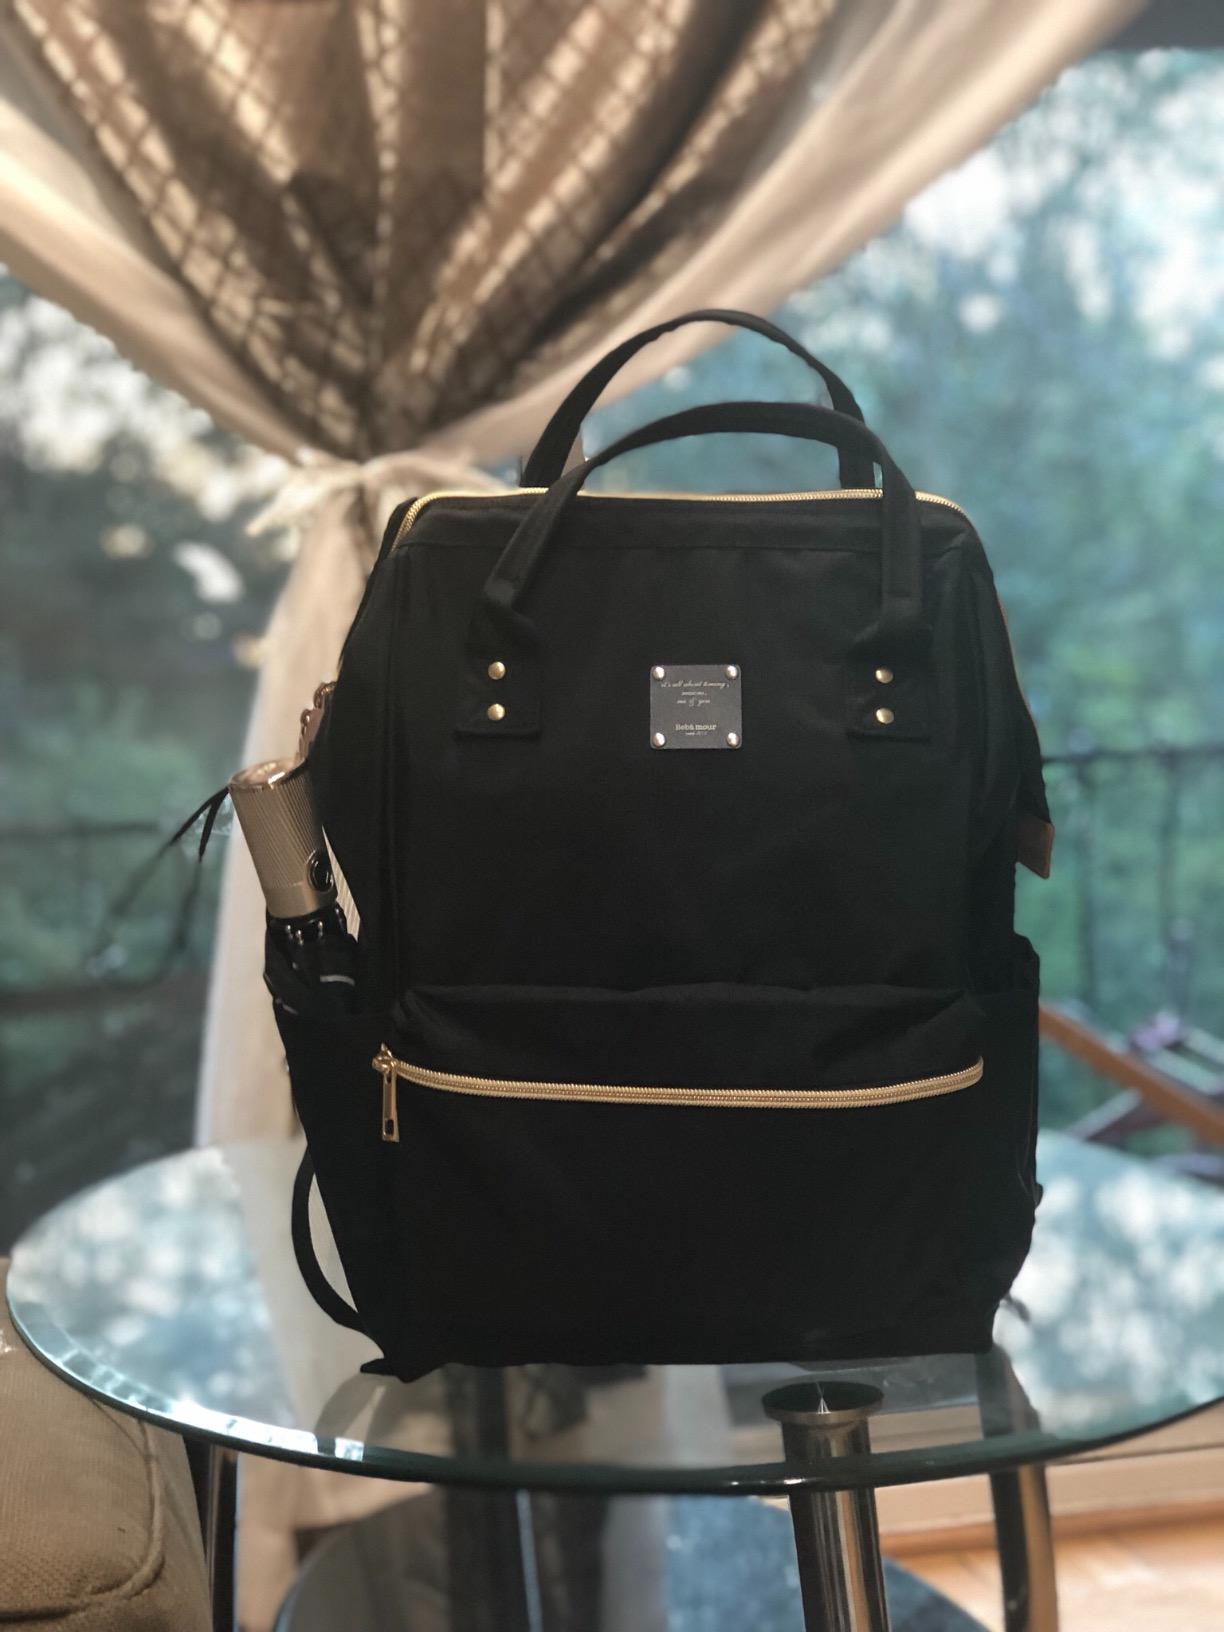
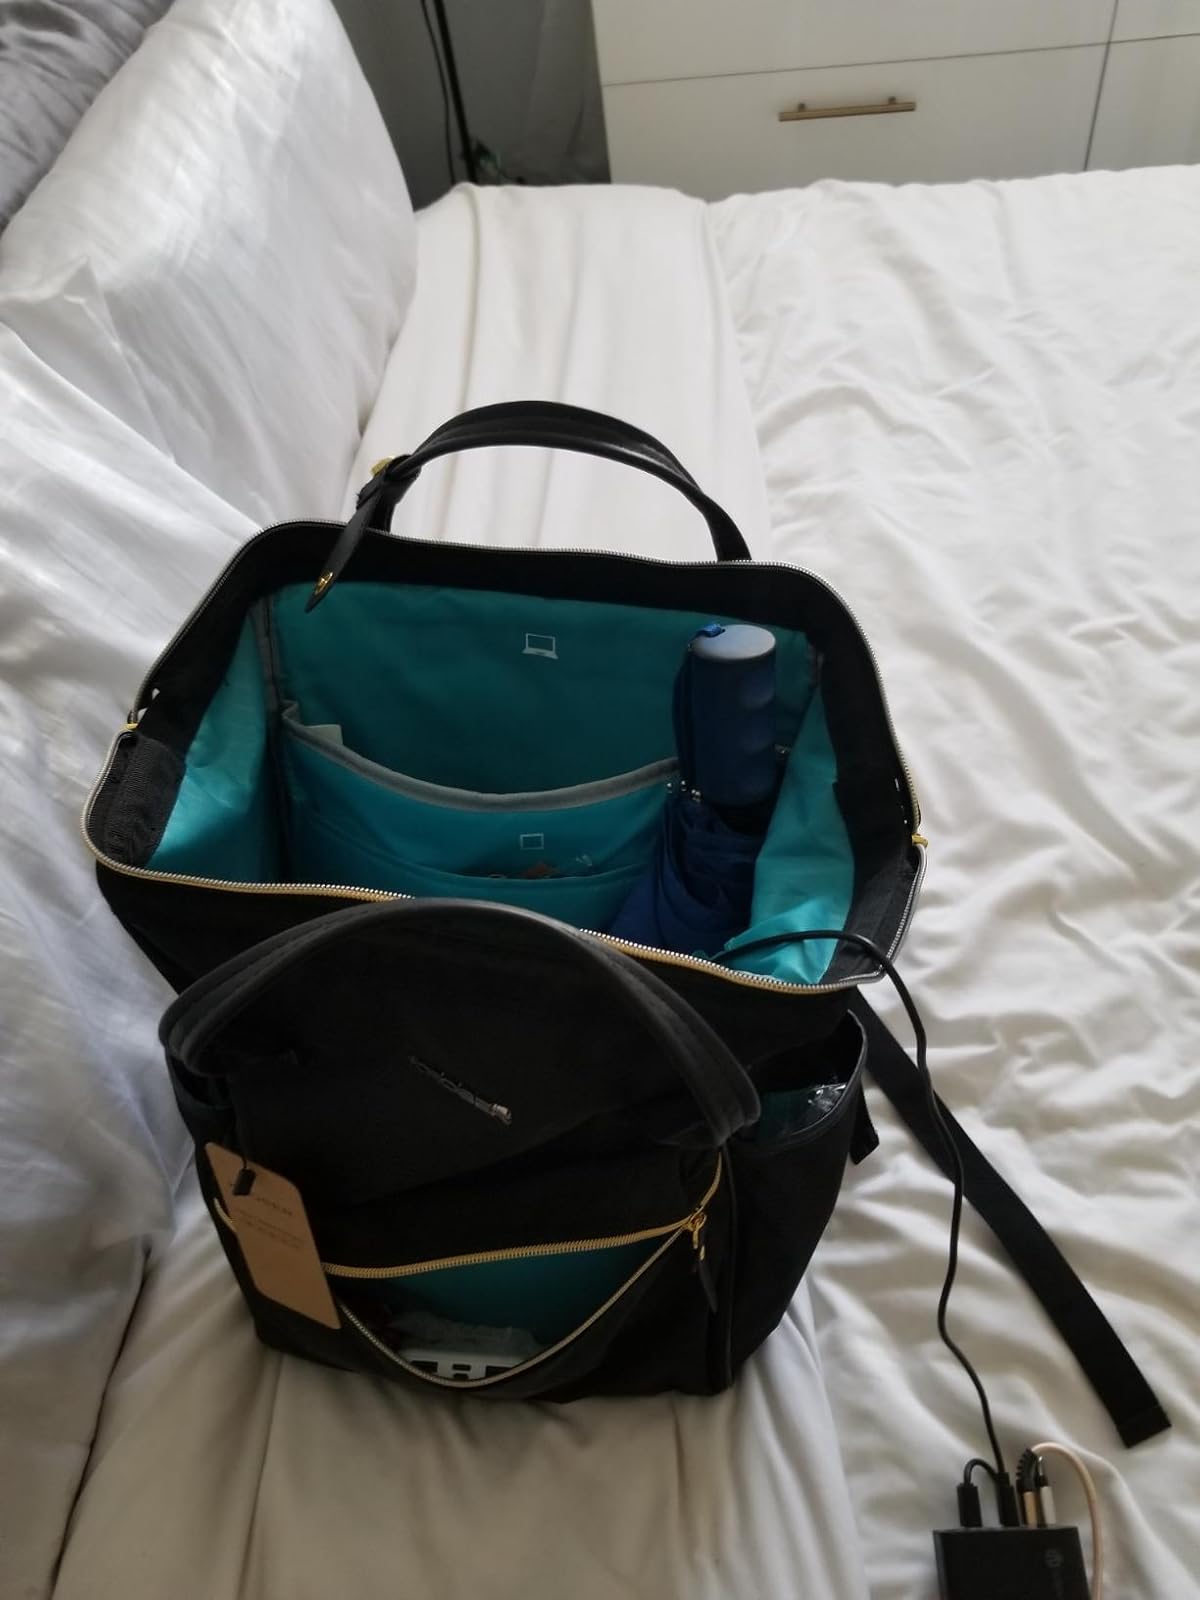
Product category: bag
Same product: no